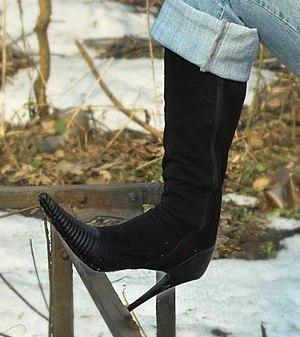
Le talon est la partie rigide à l'arrière d'une chaussure se posant sur le sol et sur laquelle repose l'arrière du pied. Les talons sont en général utilisés pour améliorer la taille du corps ou comme objet décoratif. Ils peuvent également être de différentes formes et de différentes hauteurs, pour hommes et pour femmes.
Le talon haut est un type de talon, partie intégrante des bottes et chaussures, élevant significativement la hauteur du pied et dépassant alors celle des orteils. Le talon haut, en plus d'élever la taille de la personne qui le porte, donne généralement une illusion esthétique de jambes plus longues, plus fines et plus élancées. Le talon haut possède de nos jours une variété de styles, incluant notamment le talon aiguille.